Pinakates

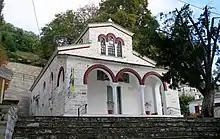
Church of Agios Dimitrios.

The village of Pinakates is first mentioned in the "Modern Geography of Greece" ("Γεωγραφία Νεωτερική περί της Ελλάδο" = "Geografia Neoteriki peri tis Ellados") by Daniil Filippidis and Grigoriou Konstantas (Vienna 1791). At that time, the village comprised about 100 houses, but surely it was built much earlier.